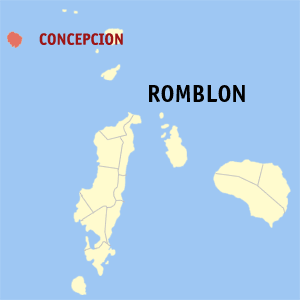
Concepcion est une localité de la province de Romblon, aux Philippines. En 2015, elle compte 4 037 habitants.